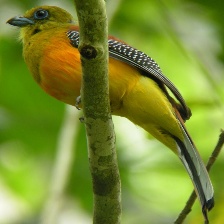
Species: ORANGE BREASTED TROGON
Scientific name: HARPACTES ORESKIOS